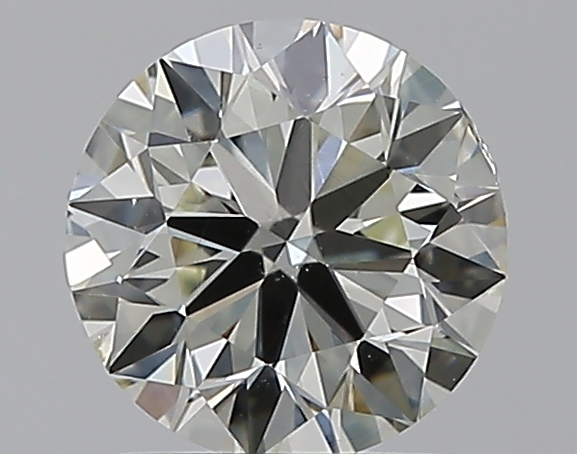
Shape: round
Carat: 1.2
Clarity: SI1
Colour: L
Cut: VG
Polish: EX
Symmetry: VG
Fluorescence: F
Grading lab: GIA
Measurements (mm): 6.66 x 6.72 x 4.21